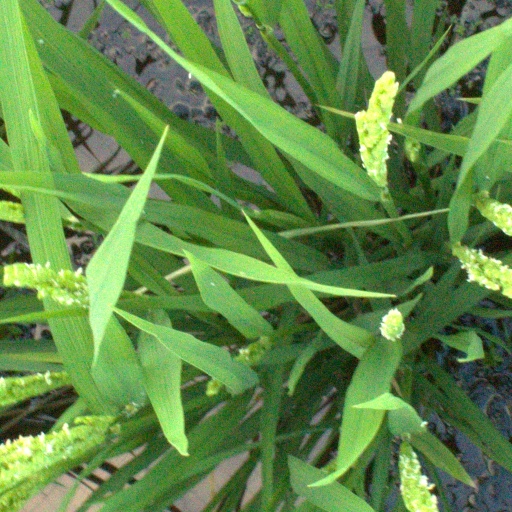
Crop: rice